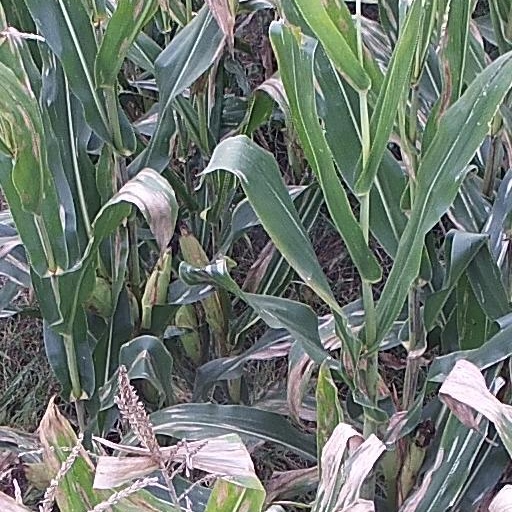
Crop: maize; corn